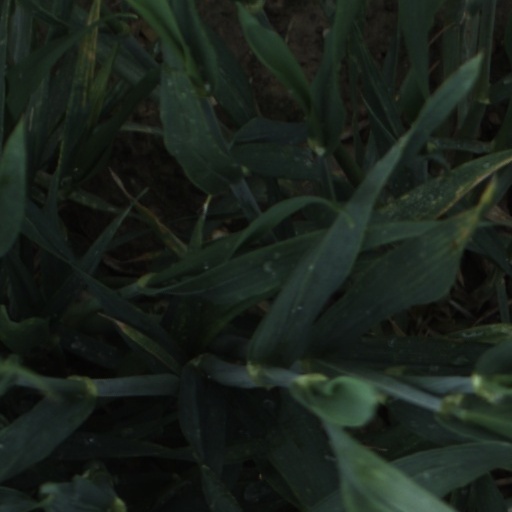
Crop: wheat